Duccio

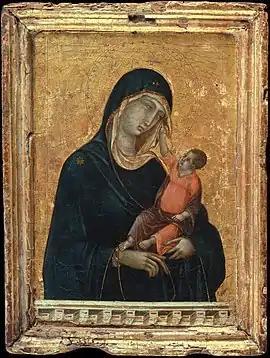
Madonna and Child, the child touching the virgin's veil, c. 1300

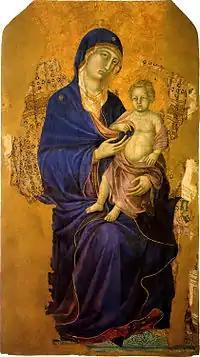
"Madonna and Child", c. 1300–1305

Duccio's known works are on wood panel, painted in egg tempera and embellished with gold leaf. Differently from his contemporaries and artists before him, Duccio was a master of tempera and managed to conquer the medium with delicacy and precision. There is no clear evidence that Duccio painted frescoes.